Dønnes Church

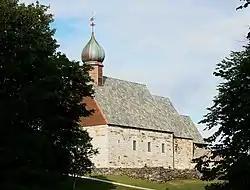
View of the church

Dønnes Church is a 13th-century parish church of the Church of Norway in Dønna Municipality in Nordland county, Norway. It is located in the village of Dønnes on the northern part of the island of Dønna. It is one of the churches for the Dønna parish which is part of the Nord-Helgeland prosti (deanery) in the Diocese of Sør-Hålogaland. The stone church was built in a long church style during the 13th century using plans drawn up by an unknown architect.